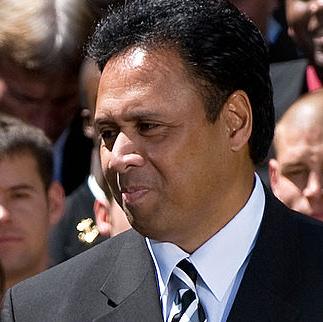
Age: 42